Rhodesian African Rifles

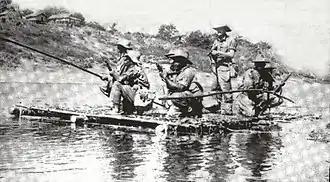
RAR troops campaigning in Burma during World War II.

At the outbreak of World War 1, the commander of the German forces in German East Africa (Tanganyika) Colonel Paul von Lettow-Vorbeck recognised that he could best support the German war effort, not by defending the colony, but by operating in such a way that the Allies were forced to commit troops against him. Operating in highly mobile commando-type units, his forces operated across East Africa and threatened both Portuguese Mozambique and Northern Rhodesia.